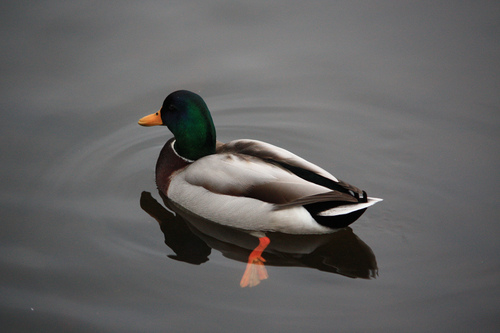
a bird with a rounded orange bill, green head and a brown breast.
large grey and brown bird with a green blue head, long flat bill and long tarsus with webbed feet
this bird is black and white and has an emerald green head.
a bird with webbed orange feet, green head, and rounded orange bill.
this bird has a green head, white ring around it's long neck, and orange webbed feet.
a medium sized bird with a green head, black eyes, an orange rounded beak, with white and brown covering the rest of its body.
this bird has wings that are brown and black and has a green head and yellow billa large brown and silver bird with a green head and yellow bill.
this bird has wings that are brown and has a green headblack crown and nape; black throat till mid-breast; lower breas and abdomen is white; black and white winglets; short bill, short tarsus, webbed feet
Species: Mallard